Walter Hunt (inventor)

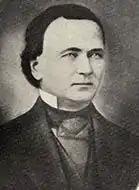

Walter Hunt (July 29, 1796 – June 8, 1859) was an American mechanical engineer. Through the course of his work he became known for being a prolific inventor. He first became involved with mechanical innovations in a linseed producing community in New York state that had flax mills. While in New York City to promote his inventions he got involved in inventing the streetcar gong that was used throughout the United States. This then led him to invent other useful items like the safety pin and sewing machine. He invented the precursor to the repeating rifle and fountain pen. About two dozen of his inventions are used today in basically the same form as he had patented them. In spite of his many useful innovative creations he never became wealthy since he sold off most of his patent rights to others at low prices with no future royalties. Others made millions of dollars from his safety pin device.